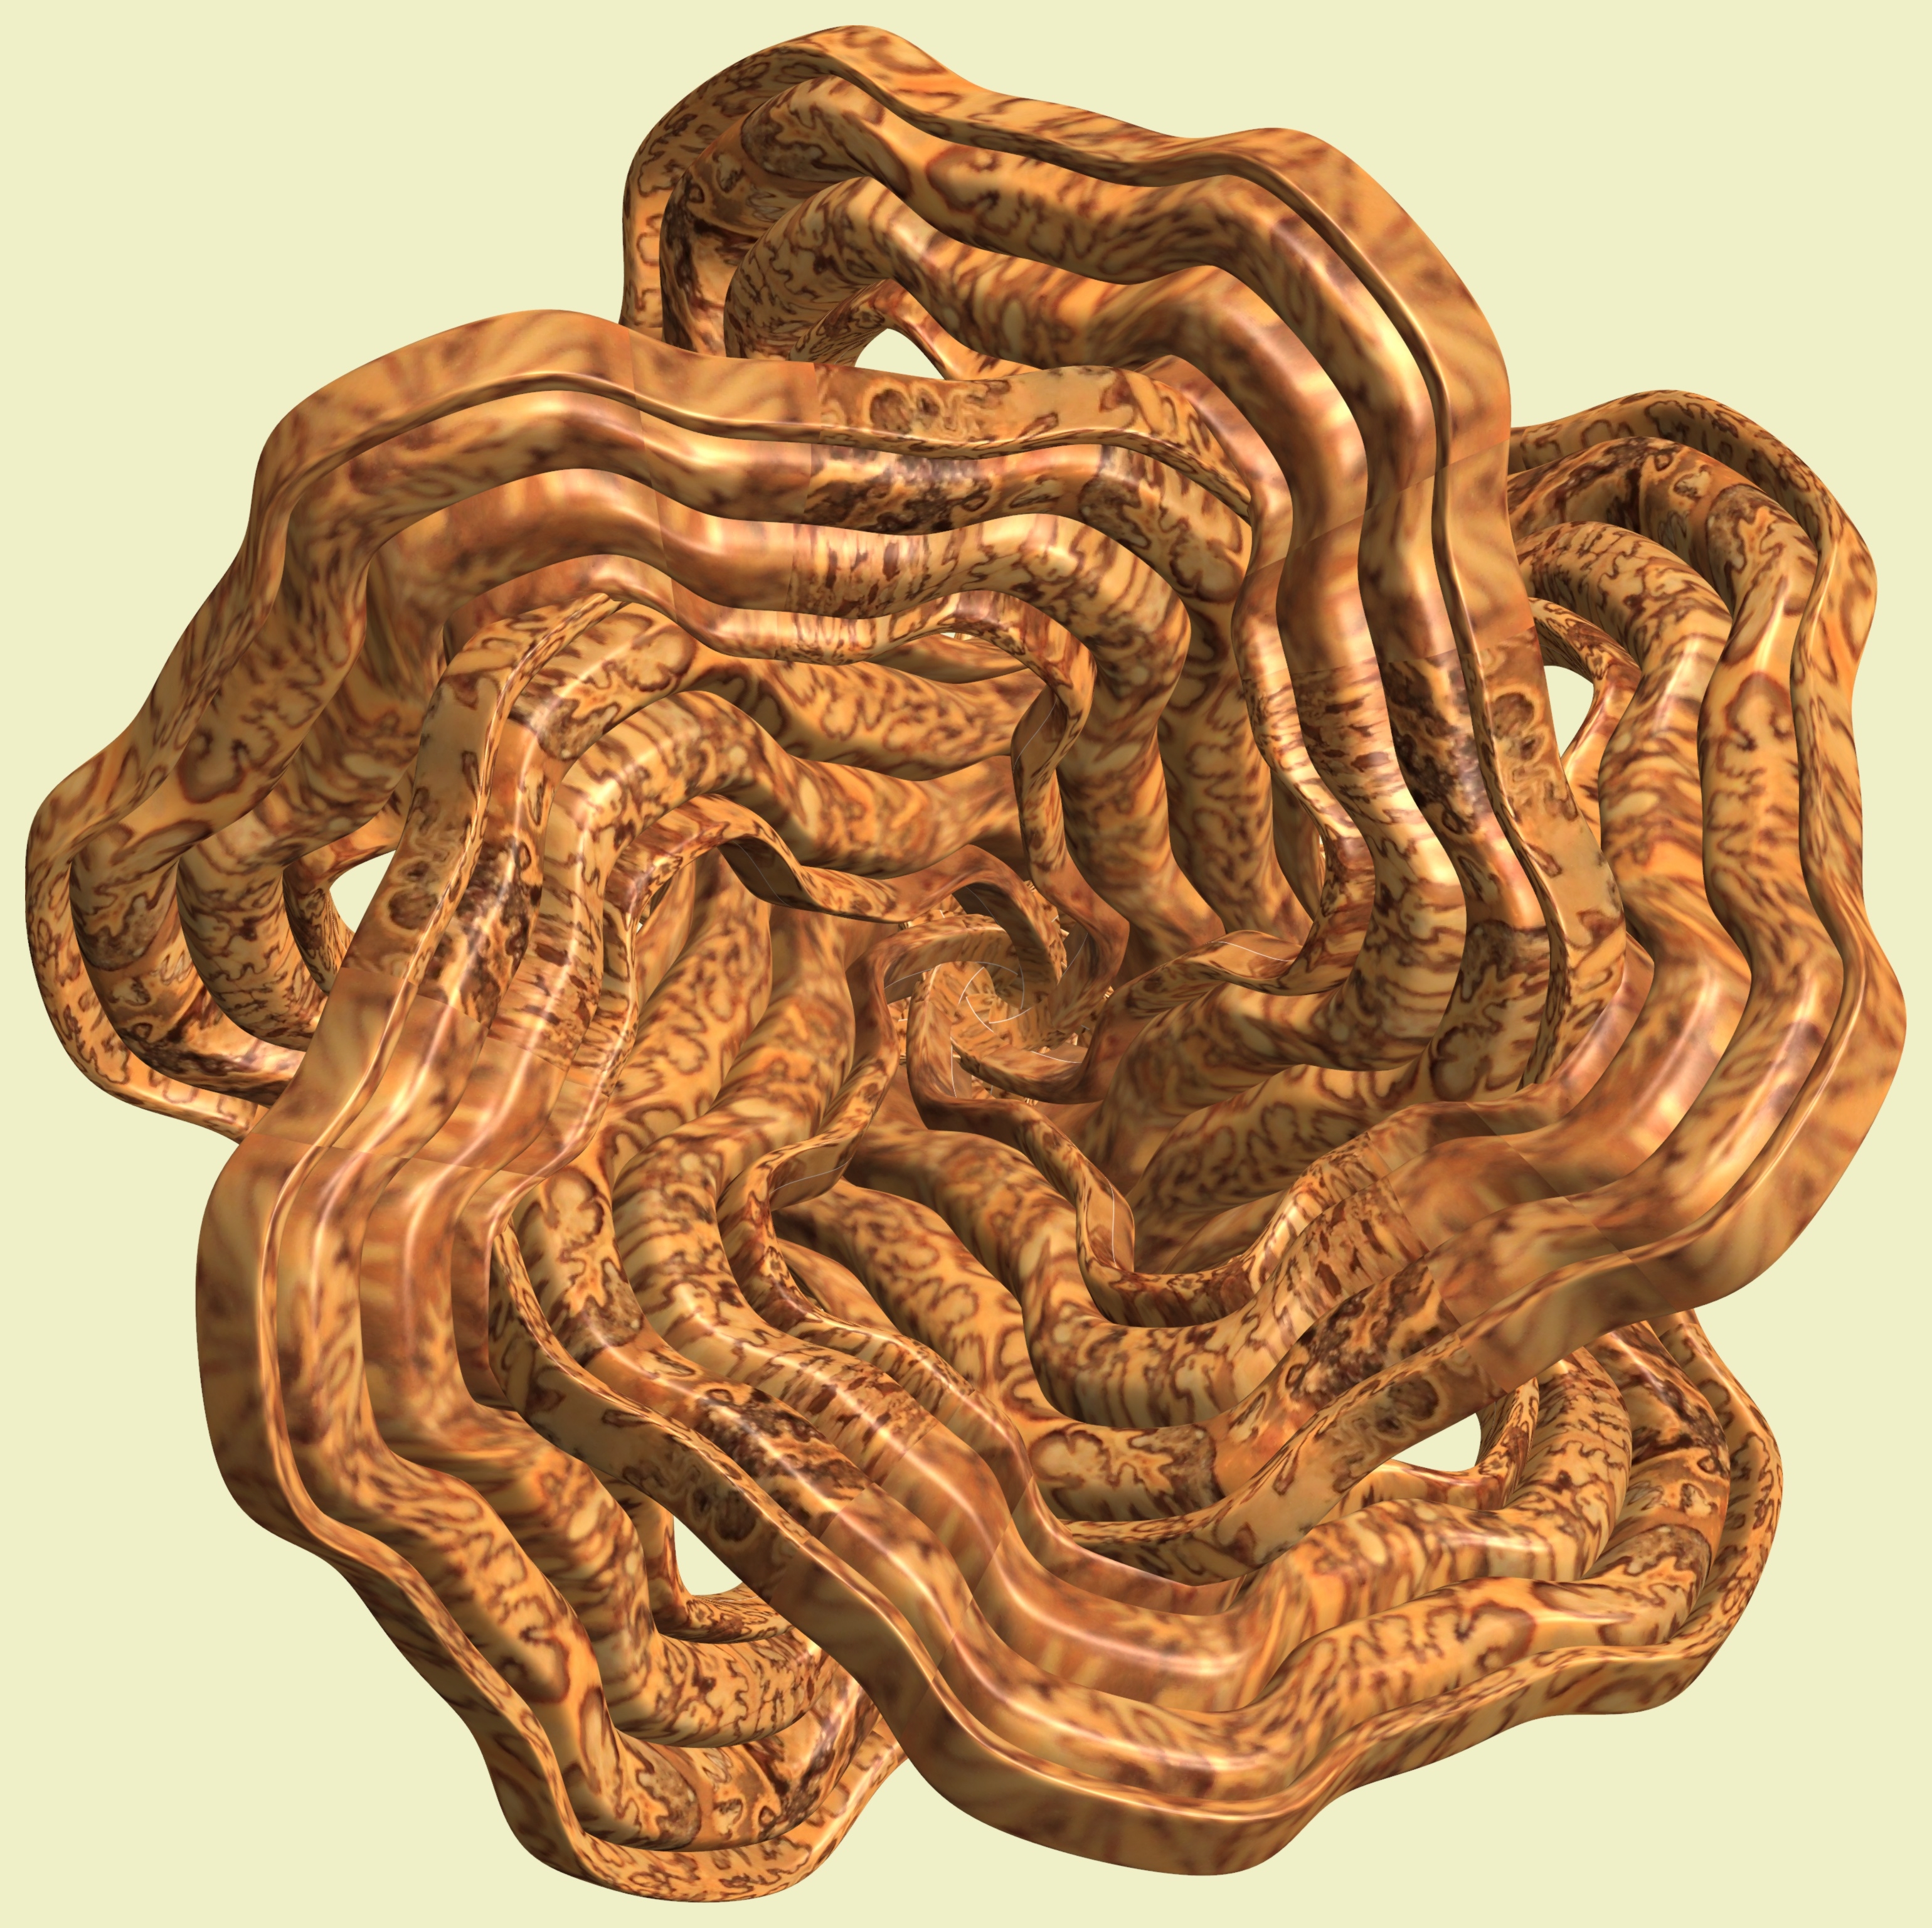
structure, wood, texture, pattern, geometry, sculpture, art, design, symmetry, 3d, graphic, organ, carving, relief, shape, torus, mathematica, cg, parametricplot3d, code, program, algorithm, mapping, geometricsculpture, serpent, stone carving, ancient history